Hafizi Isma'ilism

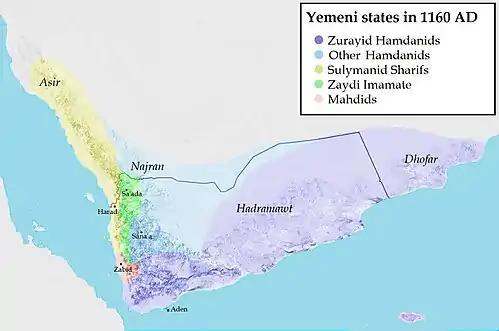
Political map of Yemen

Whether Abd al-Majid had previously harboured designs on the caliphate or not, the lack of an heir to al-Amir meant that the continuation of the Fatimid dynasty and the Isma'ili imamate required that he succeed as imam and caliph, since according to Isma'ili doctrine, "God does not leave the Moslem Community without an Imam to lead them on the right path". This was done in a decree on 23 January 1132, whereby Abd al-Majid assumed the title ("Keeper of God's Religion"). For the first time in the Fatimid dynasty, power was not passed from father to son. This radical departure from established practice had to be addressed and justified. Thus the proclaimed al-Hafiz's right to the imamate, likening it to the sun, which had been briefly eclipsed by al-Amir's death and Kutayfat's usurpation, but had now reappeared in accordance with the divine purpose. No reference to any son of al-Amir was made. Al-Hafiz claimed that he had secretly received the designation as successor by al-Amir, and that Caliph al-Mustansir had foreseen this event. Earlier examples of breaks in the direct succession of the imamate, chiefly the designation by Muhammad of his son-in-law Ali ibn Abi Talib, were brought up to buttress his claim.